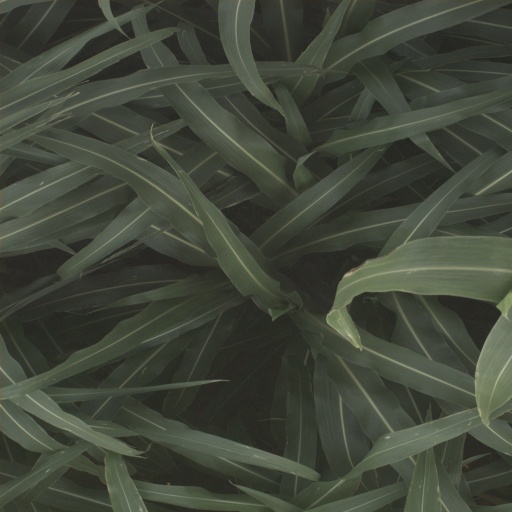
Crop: sorghum